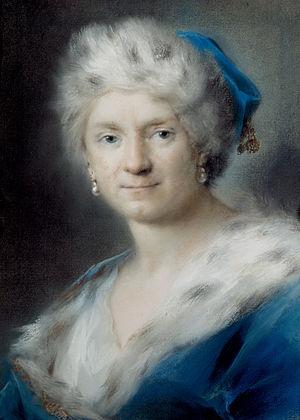
Cette page fournit une liste chronologique de pastels de la peintre vénitienne Rosalba Carriera.